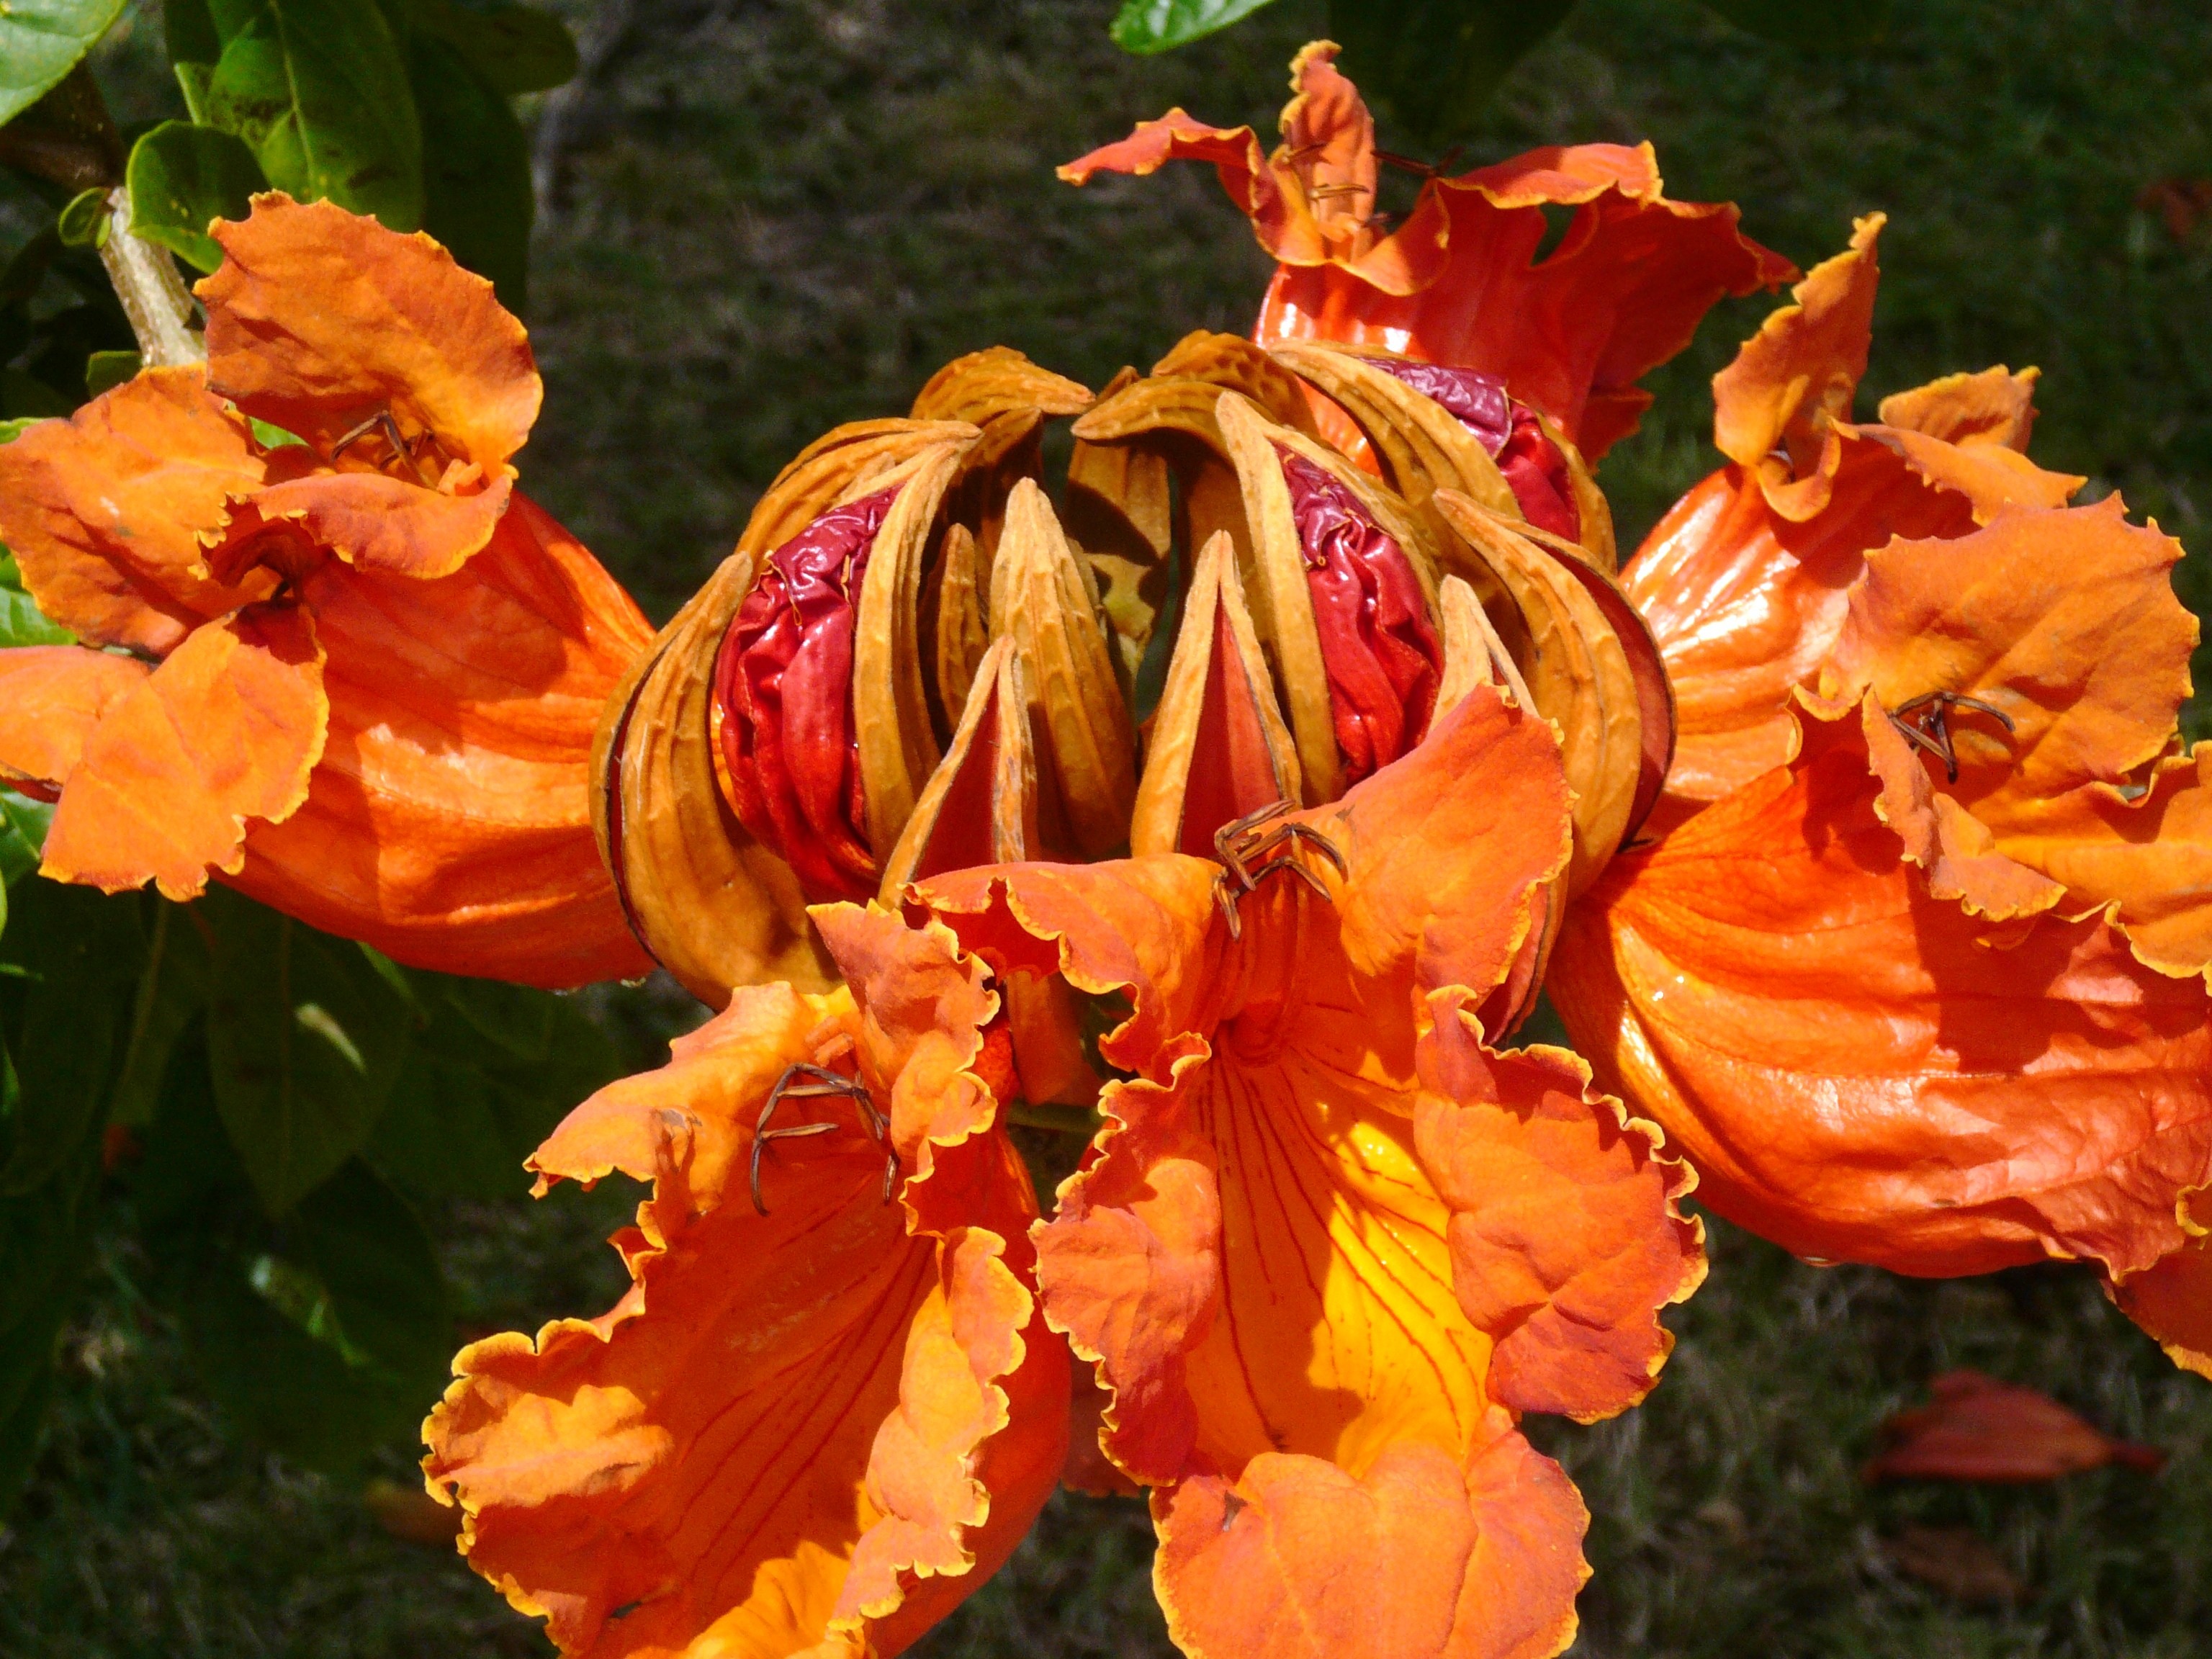
plant, leaf, flower, petal, orange, autumn, island, botany, flora, shrub, caribbean, martinique, flowering plant, big tree, tulip tree, canna lily, annual plant, land plant, canna family